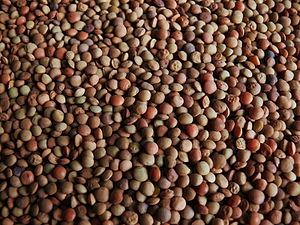
Lentilles de Castelluccio
La liste des indications géographiques protégées italiennes, en abrégé IGP énumère alphabétiquement les produits agricoles et denrées alimentaires - liés à une zone géographique italienne - reconnus de qualité par la réglementation européenne.